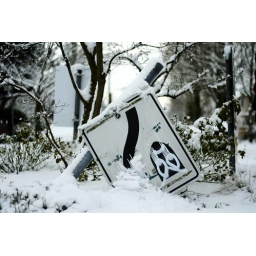
fallen road sign in snow